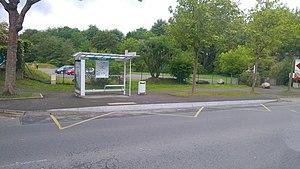
Réseau TUB - Arrêt Aquabaie
Les Transports urbains briochins, abrégés en TUB, sont un service de transport en commun organisé par Saint-Brieuc Armor Agglomération desservant l'ensemble de son territoire. Exploité principalement par la société publique locale Baie d'Armor Transports, le réseau se compose de 29 lignes de bus. Le service propose également le TUB'Express, le ProxiTUB, les MobiTUB, les DomiTUB et enfin les services scolaires de l'agglomération briochine.